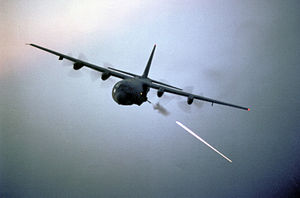
Ildstøttefly
AC-130 Spectre
Ildstøttefly er fly der anvendes til taktisk flystøtte; CAS og i mindre grad BAI. Modsat jagerbombere kræver indsættelsen af ildstøttefly, at man har luftoverlegenhed.